Hydro-Québec

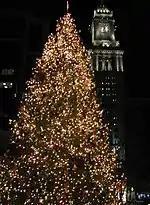
Christmas tree near Boston's Quincy Market.

The price of electricity for residences and farms includes a 40.64¢ daily subscription fee, and two price levels depending on consumption. The rates are all-included: power, transmission and distribution costs, but are subject to the Goods and Services Tax (GST) and the Quebec Sales Tax (QST). As of April 1, 2012, customers pay 5.32¢/kWh for the first 30 daily kWh, while the remainder is sold at 7.51¢/kWh. The average monthly bill for a residential customer was approximately C$100 in 2008.